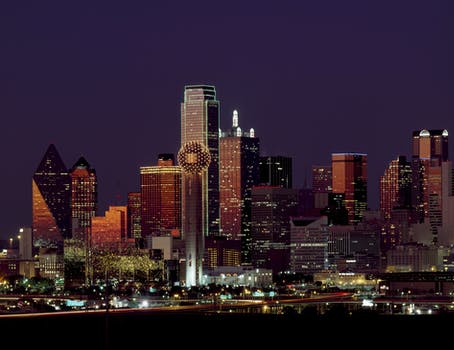
Label: No Watermark